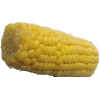
Label: corn